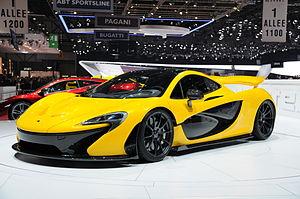
Salon international de l'automobile de Genève 2013
McLaren Automotive est un constructeur automobile britannique créé en 1989, branche du McLaren Technology Group, spécialisé dans la conception de voitures de sport d'élite. La société a été fondée par l'homme d'affaires britannique Ron Dennis, qui en fut également le dirigeant.
Supercar est un terme informel parfois utilisé pour qualifier des véhicules extrêmement performants pour leur époque. Ce terme est très discuté dans la mesure où il n'en existe aucune définition officielle ; de fait, il n'existe pas de liste exhaustive de modèles ainsi classés et chaque personne peut se faire sa propre idée de ce qu'est une supercar.
Un véhicule hybride rechargeable est un véhicule hybride électrique dont la batterie de traction est conçue pour être chargée par branchement à une source d'énergie extérieure.
Frank Stephenson est un designer automobile américain, chef designer de McLaren Automotive depuis 2008. Il est considéré comme « un des plus influents designers automobiles de notre époque » pour avoir conçu de nombreux modèles emblématiques à succès pour Ford, BMW, Fiat, Lancia, Alfa Romeo, Pininfarina, Ferrari, Maserati, et McLaren ...